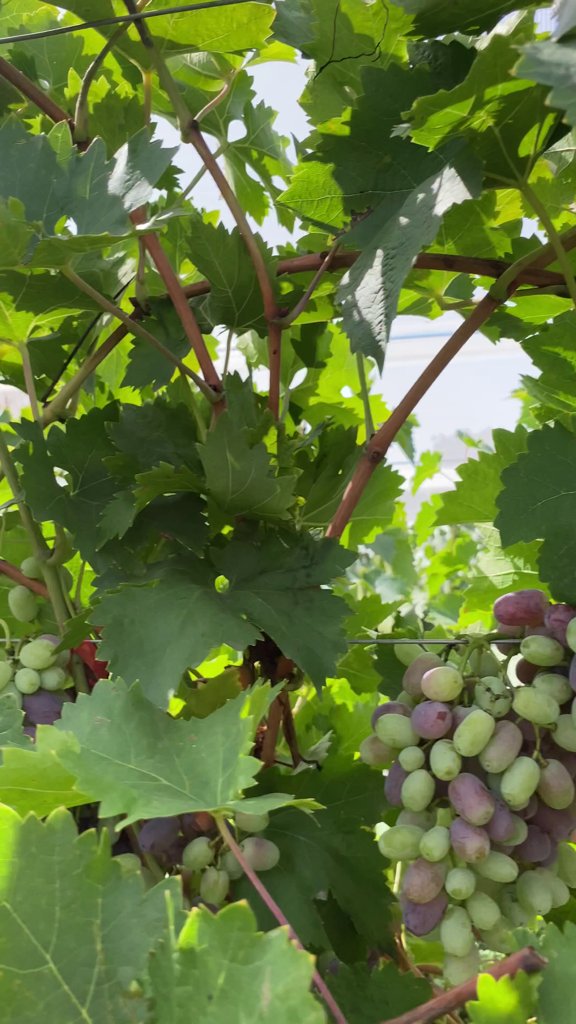
Berries visible: 72
Grape clusters: 2